Sandra Paretti

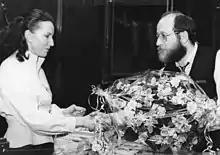
Sandra Paretti and B. M. B. in May 1985

Irmgard Schneeberger, also known by her pen name Sandra Paretti (Regensburg, 5 February 1935 - Zurich, 13 March 1994) was a German writer.